Malpighian layer

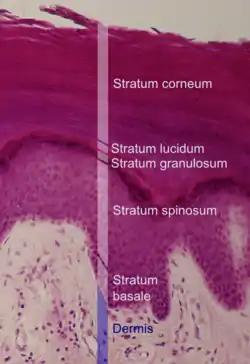
Histologic image of the epidermis with its layers named in white text.

The Malpighian layer (stratum mucosum or stratum malpighii) of the epidermis is generally defined as both the stratum basale (basal layer) and the thicker stratum spinosum (spinous layer/prickle cell layer) immediately above it as a single unit, although it is occasionally defined as the stratum basale specifically, or the stratum spinosum specifically.